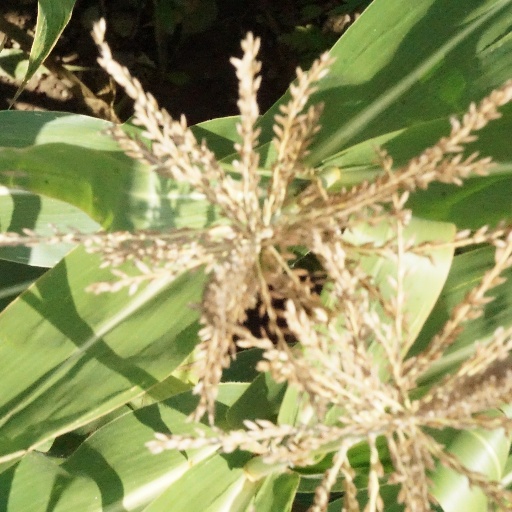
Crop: maize; corn